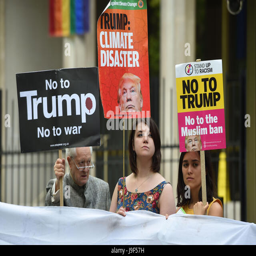
protestors outside country ahead of announcement